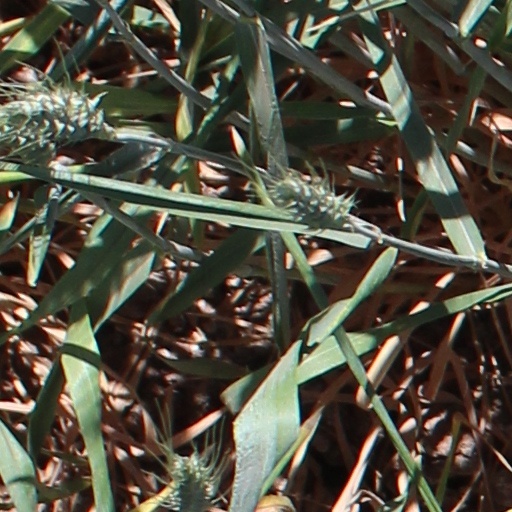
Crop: wheat